Bell Park, Emu Park

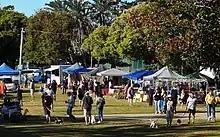
Market day at Bell Park, 2022

Bell Park was gazetted in 1899 as a Reserve for Botanic Gardens and Public Reserve, following an earlier gazettal in 1892 as a Reserve for Public Purposes. Following developments, particularly in the early 1910s with the establishment of pathways and seating by the Emu Park Ladies Improvement League, the Reserve became a popular venue. The popularity of the park was re-established during the 1940s when large company picnics were held there. Bell Park is still very much valued by the community and continues to be a focal point as a recreational destination for residents and visitors.